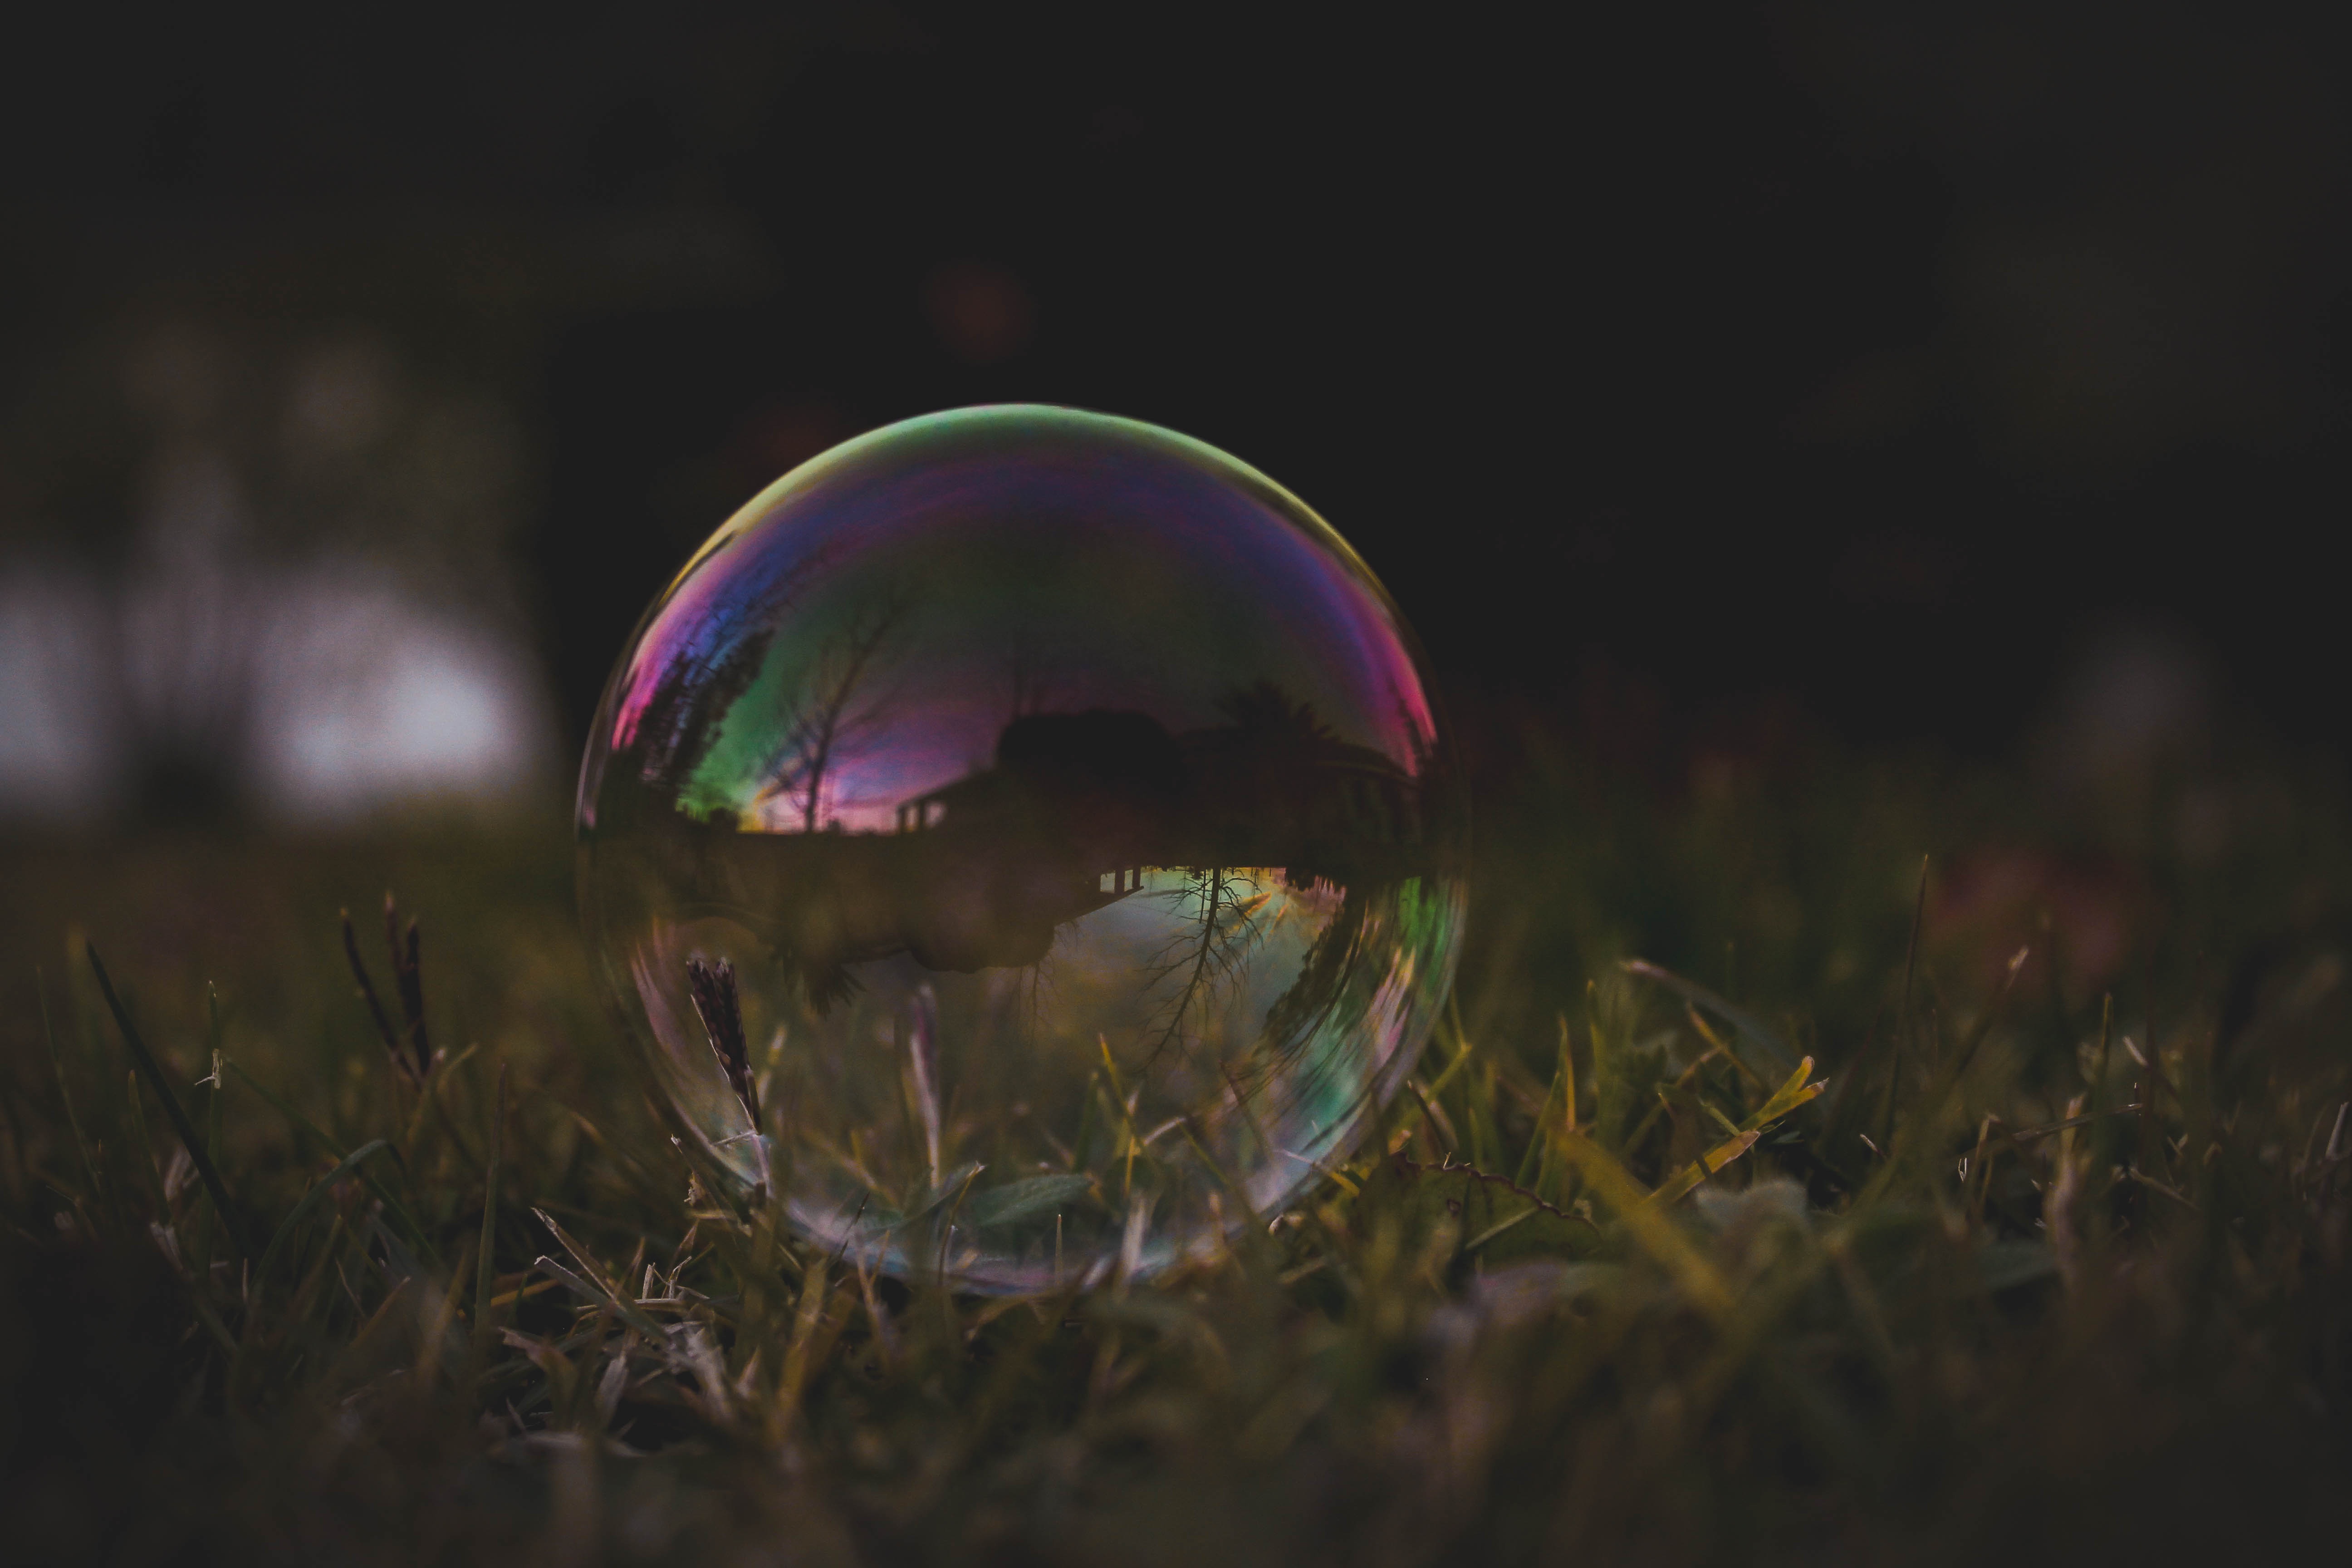
nature, grass, light, night, photography, sunlight, leaf, flower, green, reflection, autumn, darkness, close up, macro photography, atmosphere of earth, computer wallpaper